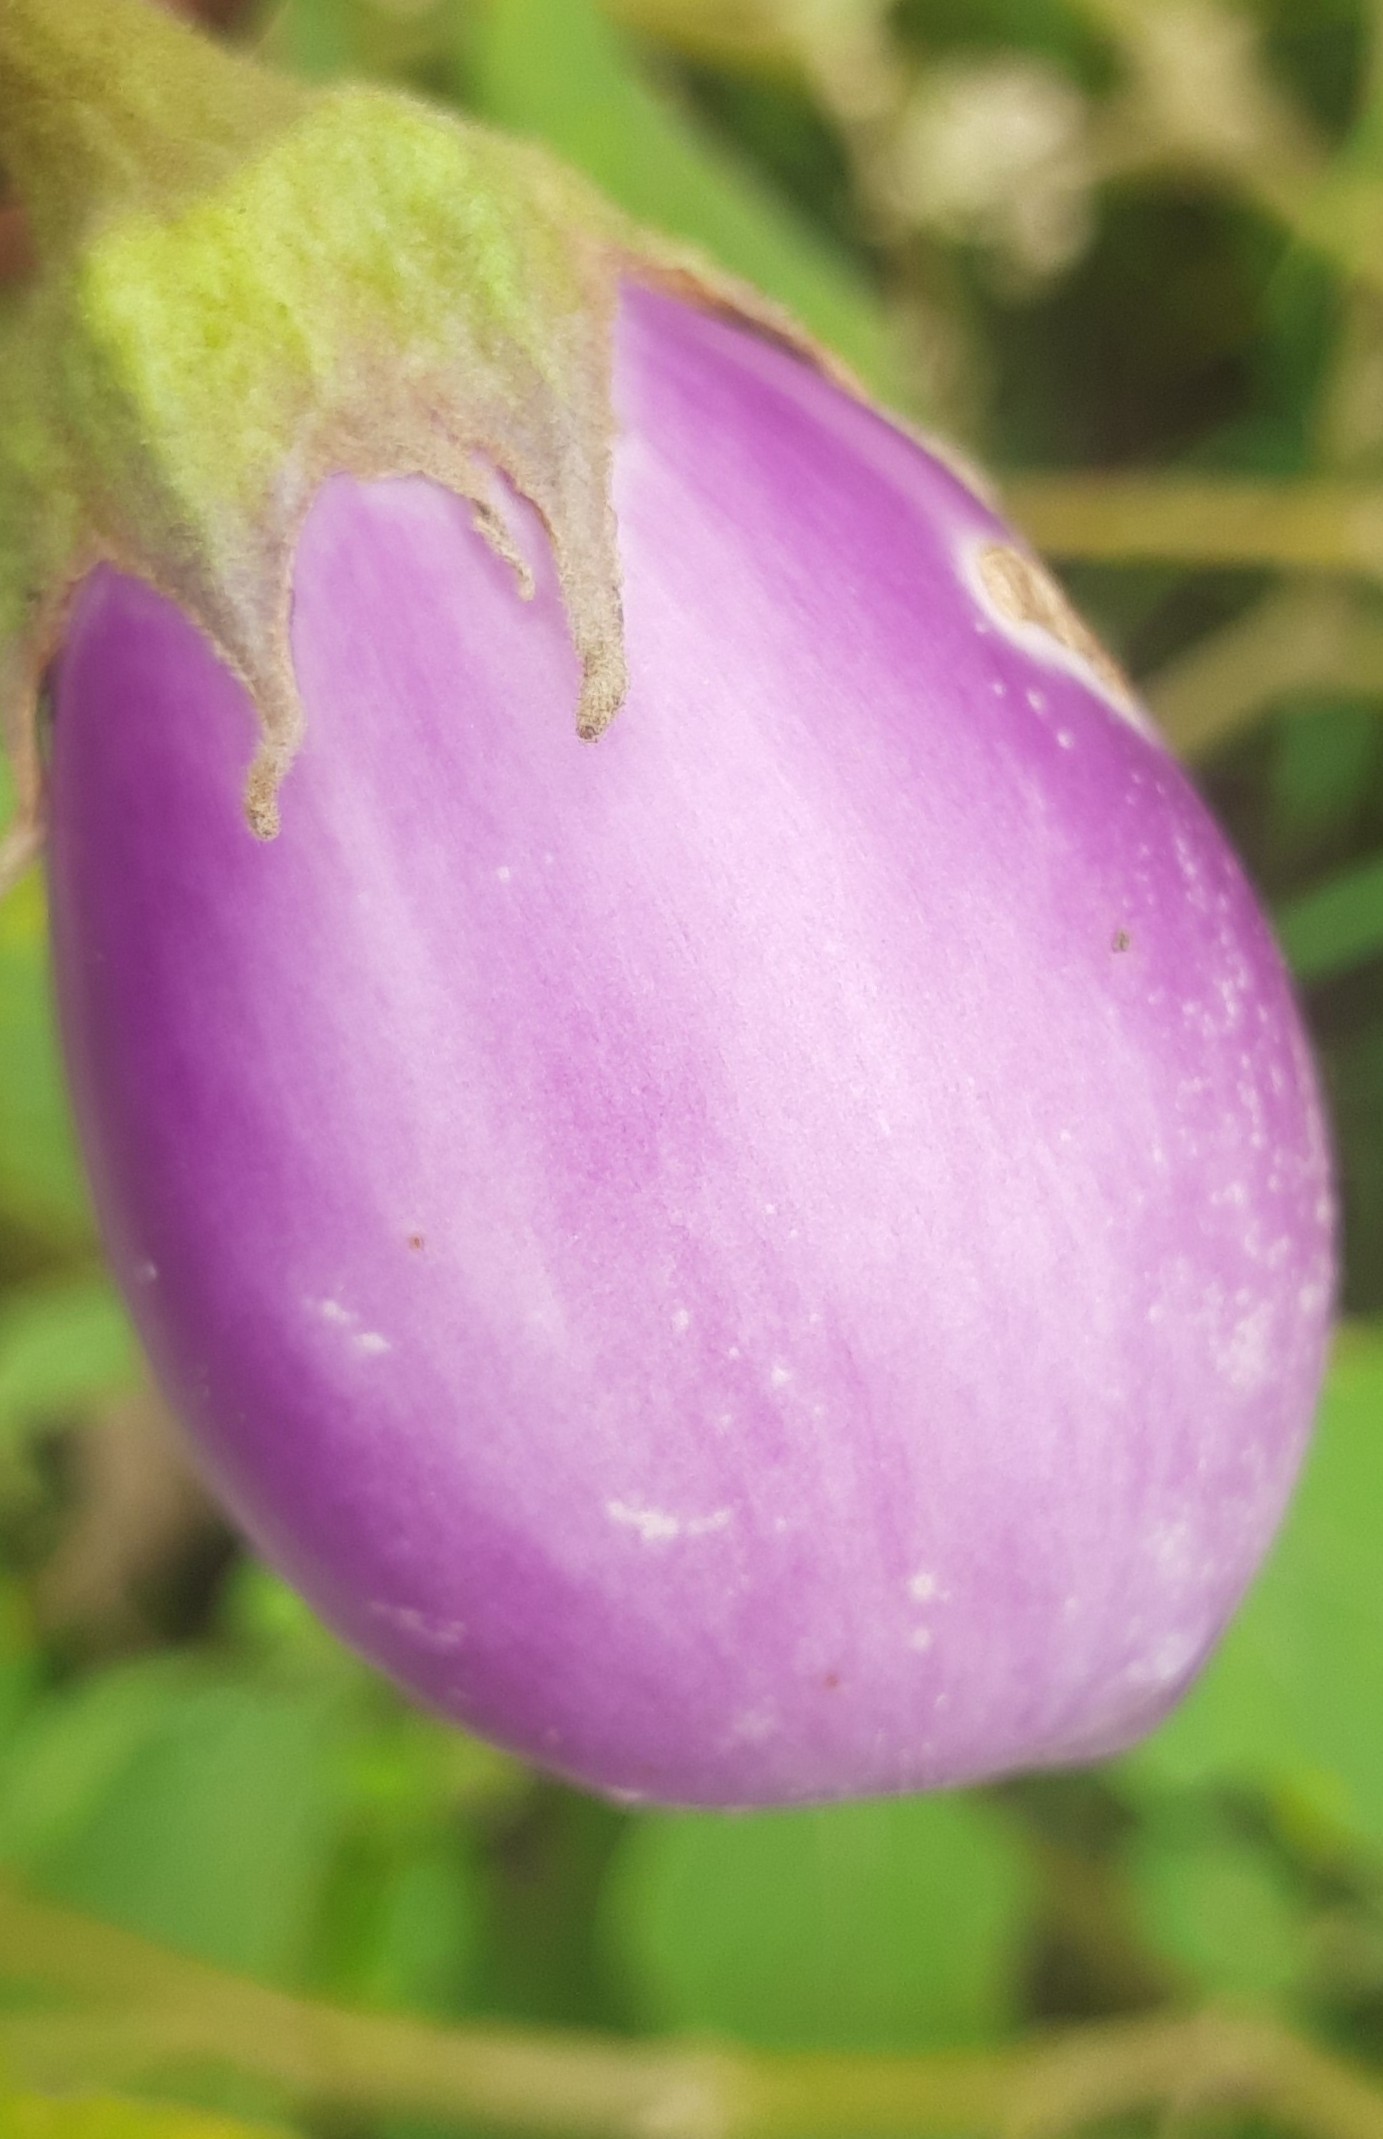
Label: Healty Brinjal